Cheyenne Cinnamon and the Fantabulous Unicorn of Sugar Town Candy Fudge

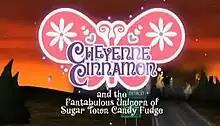

Cheyenne Cinnamon and the Fantabulous Unicorn of Sugar Town Candy Fudge (often shortened to Cheyenne Cinnamon) is an American animated television series pilot created by Dave Willis and Matt Harrigan; mainly produced by Williams Street and animated by Radical Axis. Rated TV-MA, the pilot episode aired on Cartoon Network's late night programming block Adult Swim on March 29, 2010, but was not picked up for a full series.